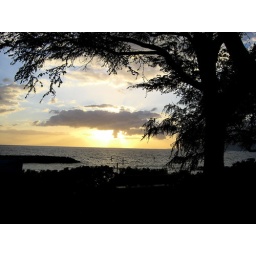
Lauren's picture of the sunset at the beach near her aunt and uncle's house in Maui.